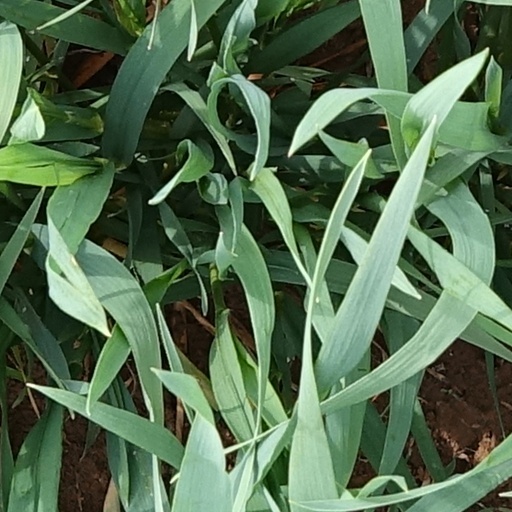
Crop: wheat